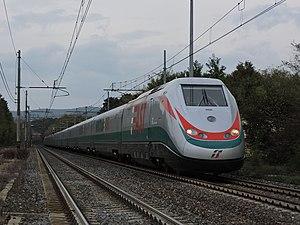
Mercitalia est la filiale fret de Ferrovie dello Stato Italiane S.p.A. - FS, « Chemins de fer de l'État Italien ». C'est une entreprise ferroviaire publique dont le statut est celui d'une société anonyme par actions dont le capital est détenu en totalité par les FS, entièrement détenu par l'État italien. Elle est l'exploitant des transports de fret des chemins de fer italiens et de ses filiales à l'étranger. Elle fait suite à la division Trenitalia Cargo.